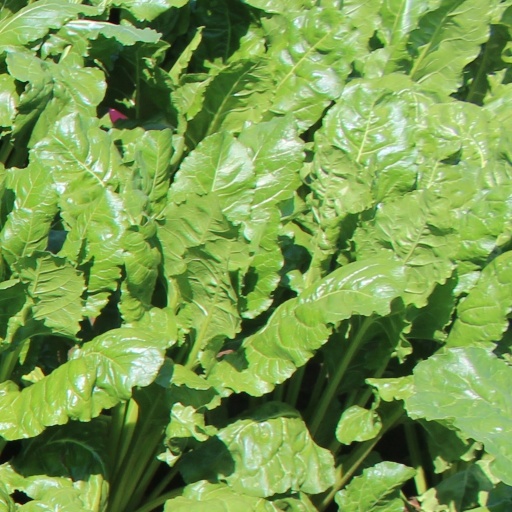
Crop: sugar beet